Oslo Airport, Fornebu

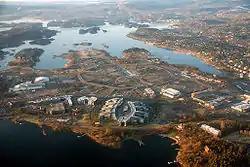
After the closure, Fornebu has gradually been transformed. Still, many of the buildings from the airport remain

In 1989, Braathens SAFE started its first international scheduled service since 1960, from Fornebu to Billund in Denmark. Two years later, the company started flying to Newcastle, after Dan-Air had withdrawn from the route, and to Malmö in Sweden. That year also saw the start of Norway Airlines, who started a base at Fornebu and offered flights to London-Gatwick, as well as to Stockholm, in cooperation with Transwede, and to Copenhagen, in cooperation with Sterling Airlines. In 1992, both Norway Airlines and Dan-Air went bankrupt, and Braathens SAFE started flights to London-Gatwick. It terminated the Malmö route in 1994. After the deregulation, Braathens SAFE also introduced flights to Alicante, Málaga, Rome and Stockholm. Widerøe introduced international services to Gothenburg and Berlin.